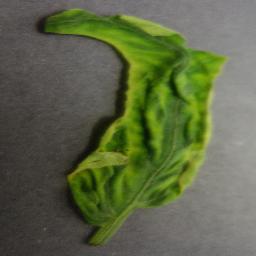
Label: Tomato___Tomato_Yellow_Leaf_Curl_Virus